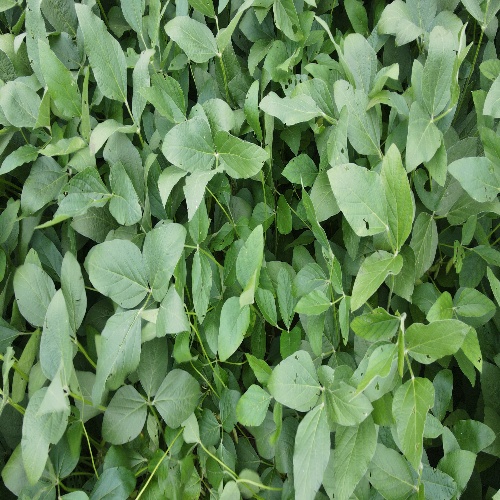
Label: Caterpillar